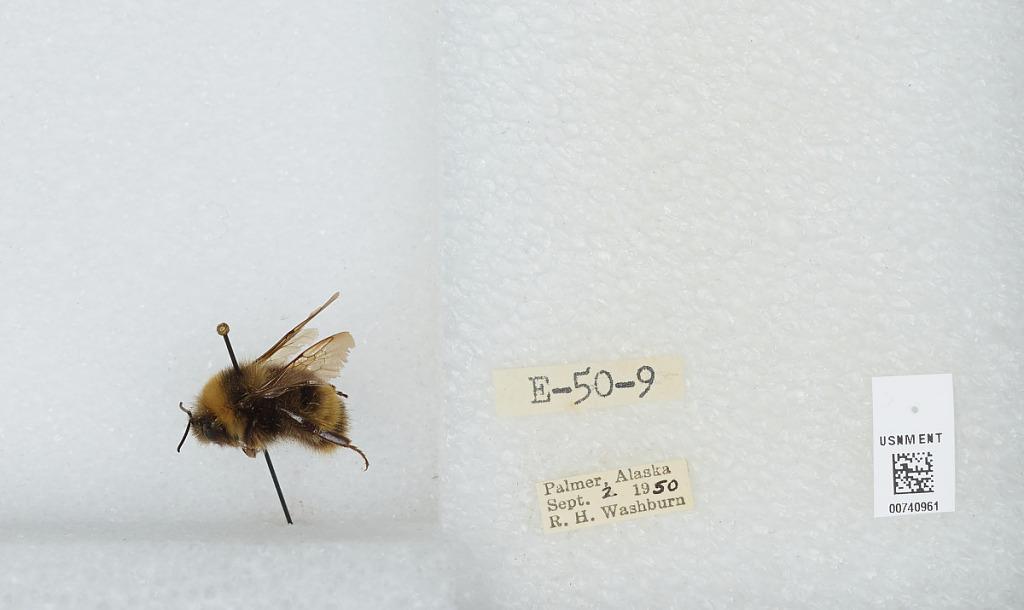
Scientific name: Bombus (Bombus) occidentalis Greene
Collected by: R. Washburn
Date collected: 1950-9-2
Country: United States
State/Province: Alaska
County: Matanuska-Susitna
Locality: Palmer
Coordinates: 61.6019, -149.117